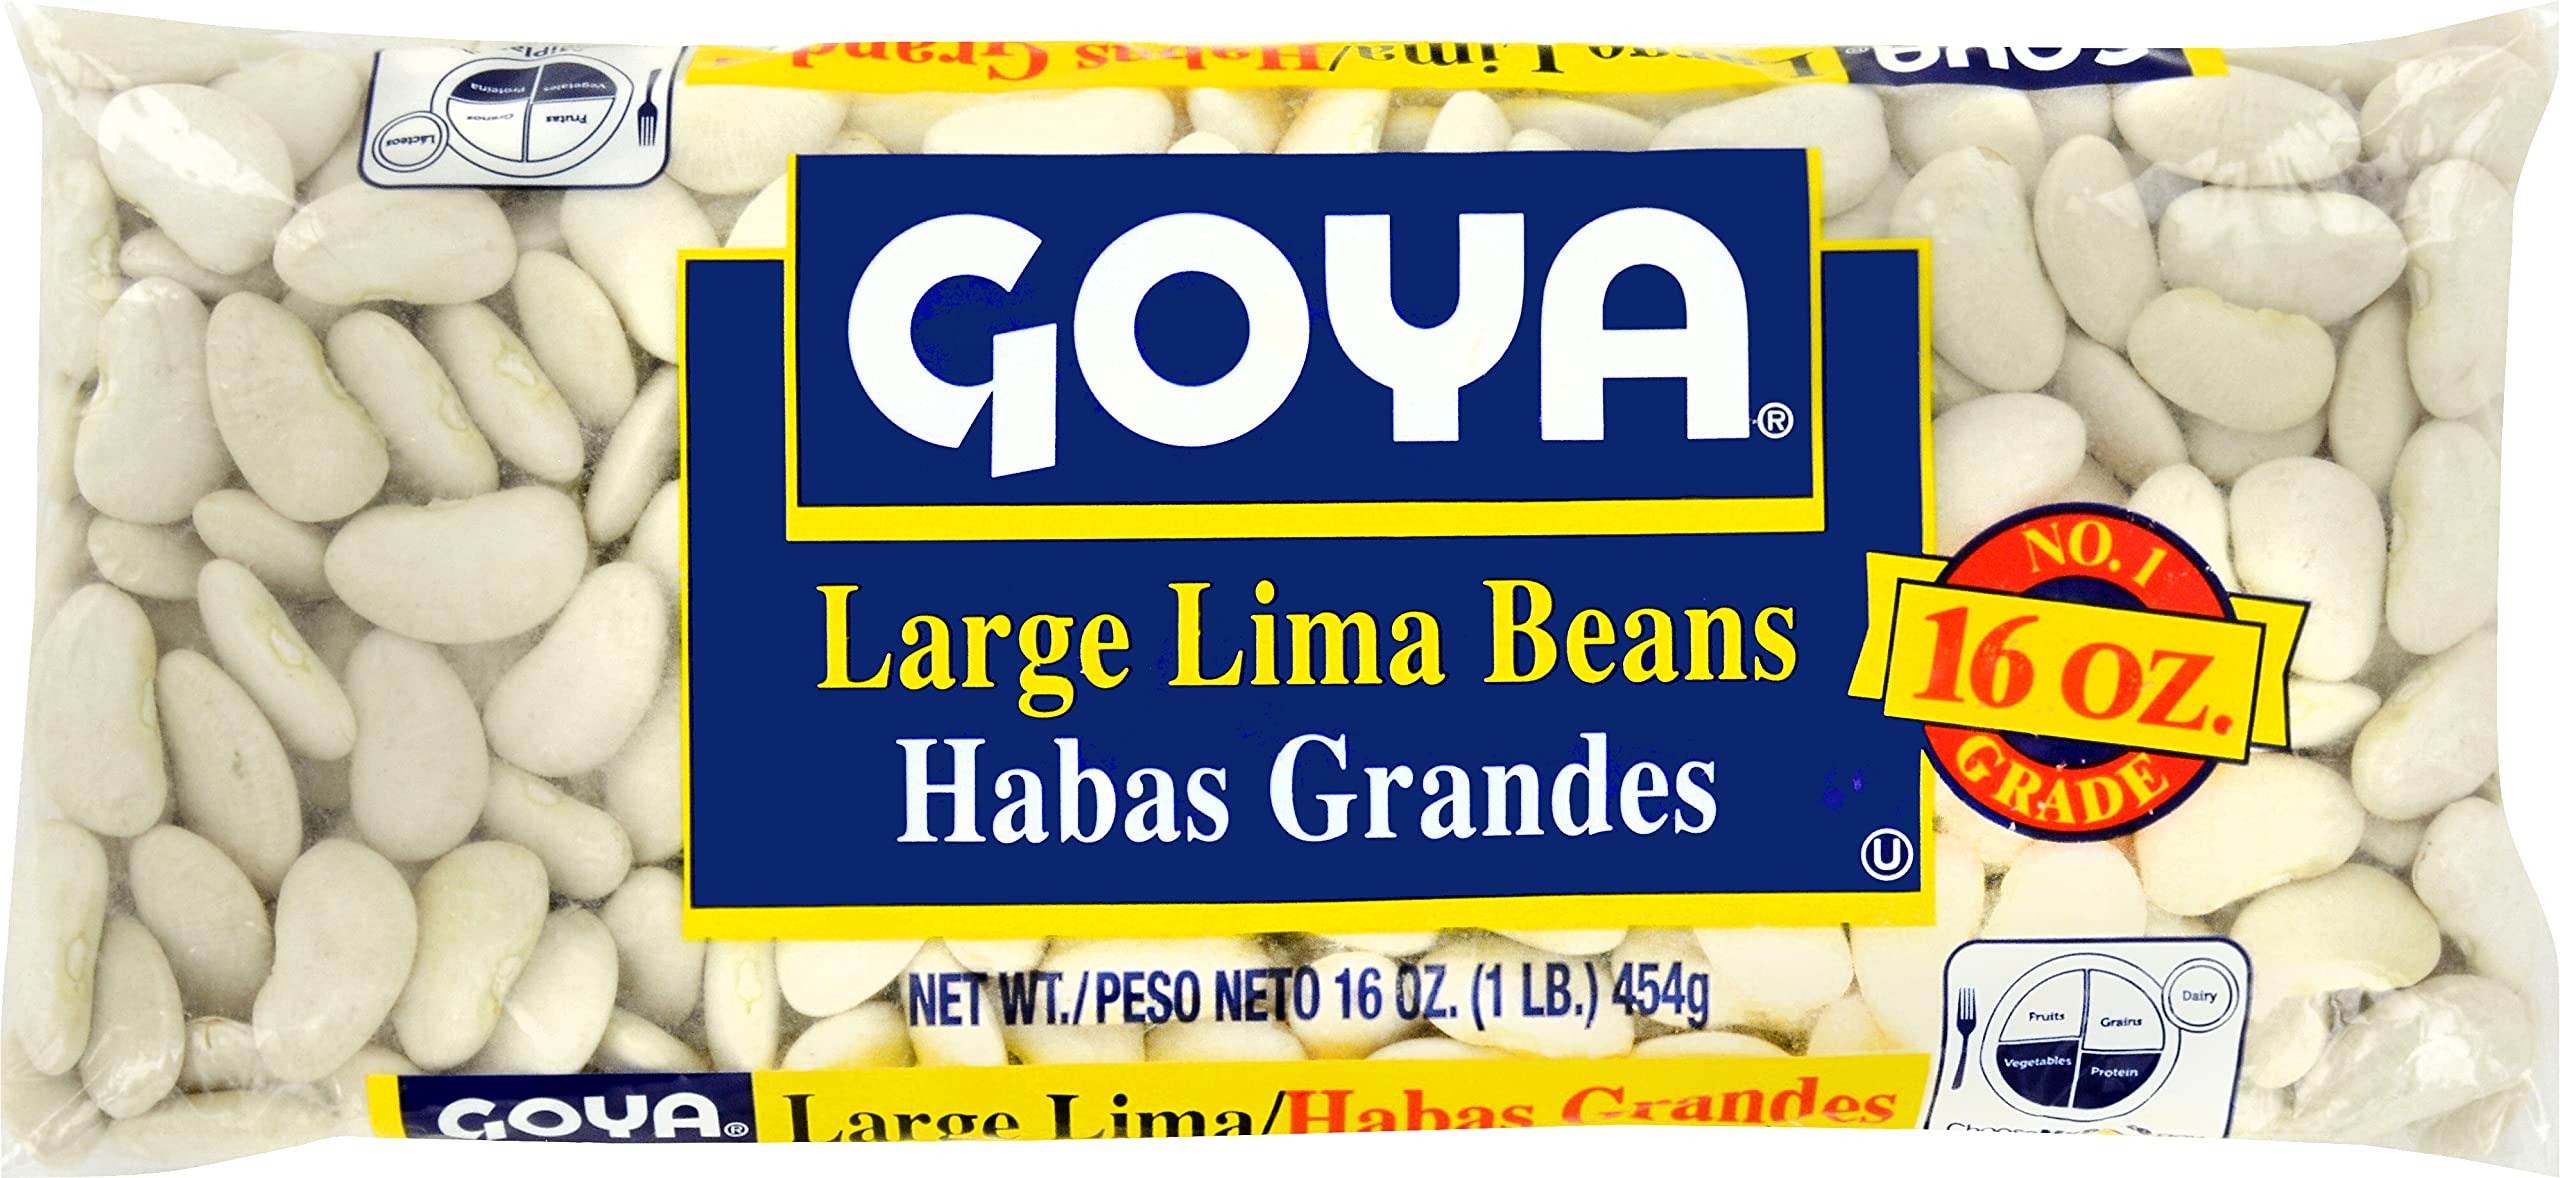
Item Name: Goya Large Lima Beans, Dry, 1 Pound Bag
Bullet Point 1: NUTTY & SWEET |Nutty and Sweet, these delicious Large Lima beans are perfectly whole and plump to bring out the best in every recipe. They have premium texture, aroma and flavor.
Bullet Point 2: EXCELLENT DIET COMPATIBILITY | Gluten Free, Low Fat, Saturated Fat Free, 0g Trans Fat, Cholesterol Free, Vegan and Kosher. Good Source of Fiber and Protein.
Bullet Point 3: QUICK COOKING | Simmer until tender for delicious, home cooked soups, stews, main dishes, and Latin favorites such as rice and beans.
Bullet Point 4: PREMIUM QUALITY | If it's Goya... it has to be good! | ¡Si es Goya... tiene que ser bueno!
Bullet Point 5: ONE 16.0 OZ BAG | Enjoy GOYA's full line of Dry Beans, Peas and Grains on Amazon Fresh, Amazon Retail and Prime Pantry
Value: 16.0
Unit: Ounce

Price: 5.46